Monetaria caputserpentis

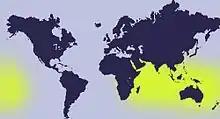
Distribution map of "Monetaria caputserpentis"

This species occurs in the Red Sea, Indian Ocean, tropical Indo-West Pacific, Australia and the Philippines. This sea snail lives on corals, rock reefs and rocky shores from the intertidal zone down to depths of 200 m.